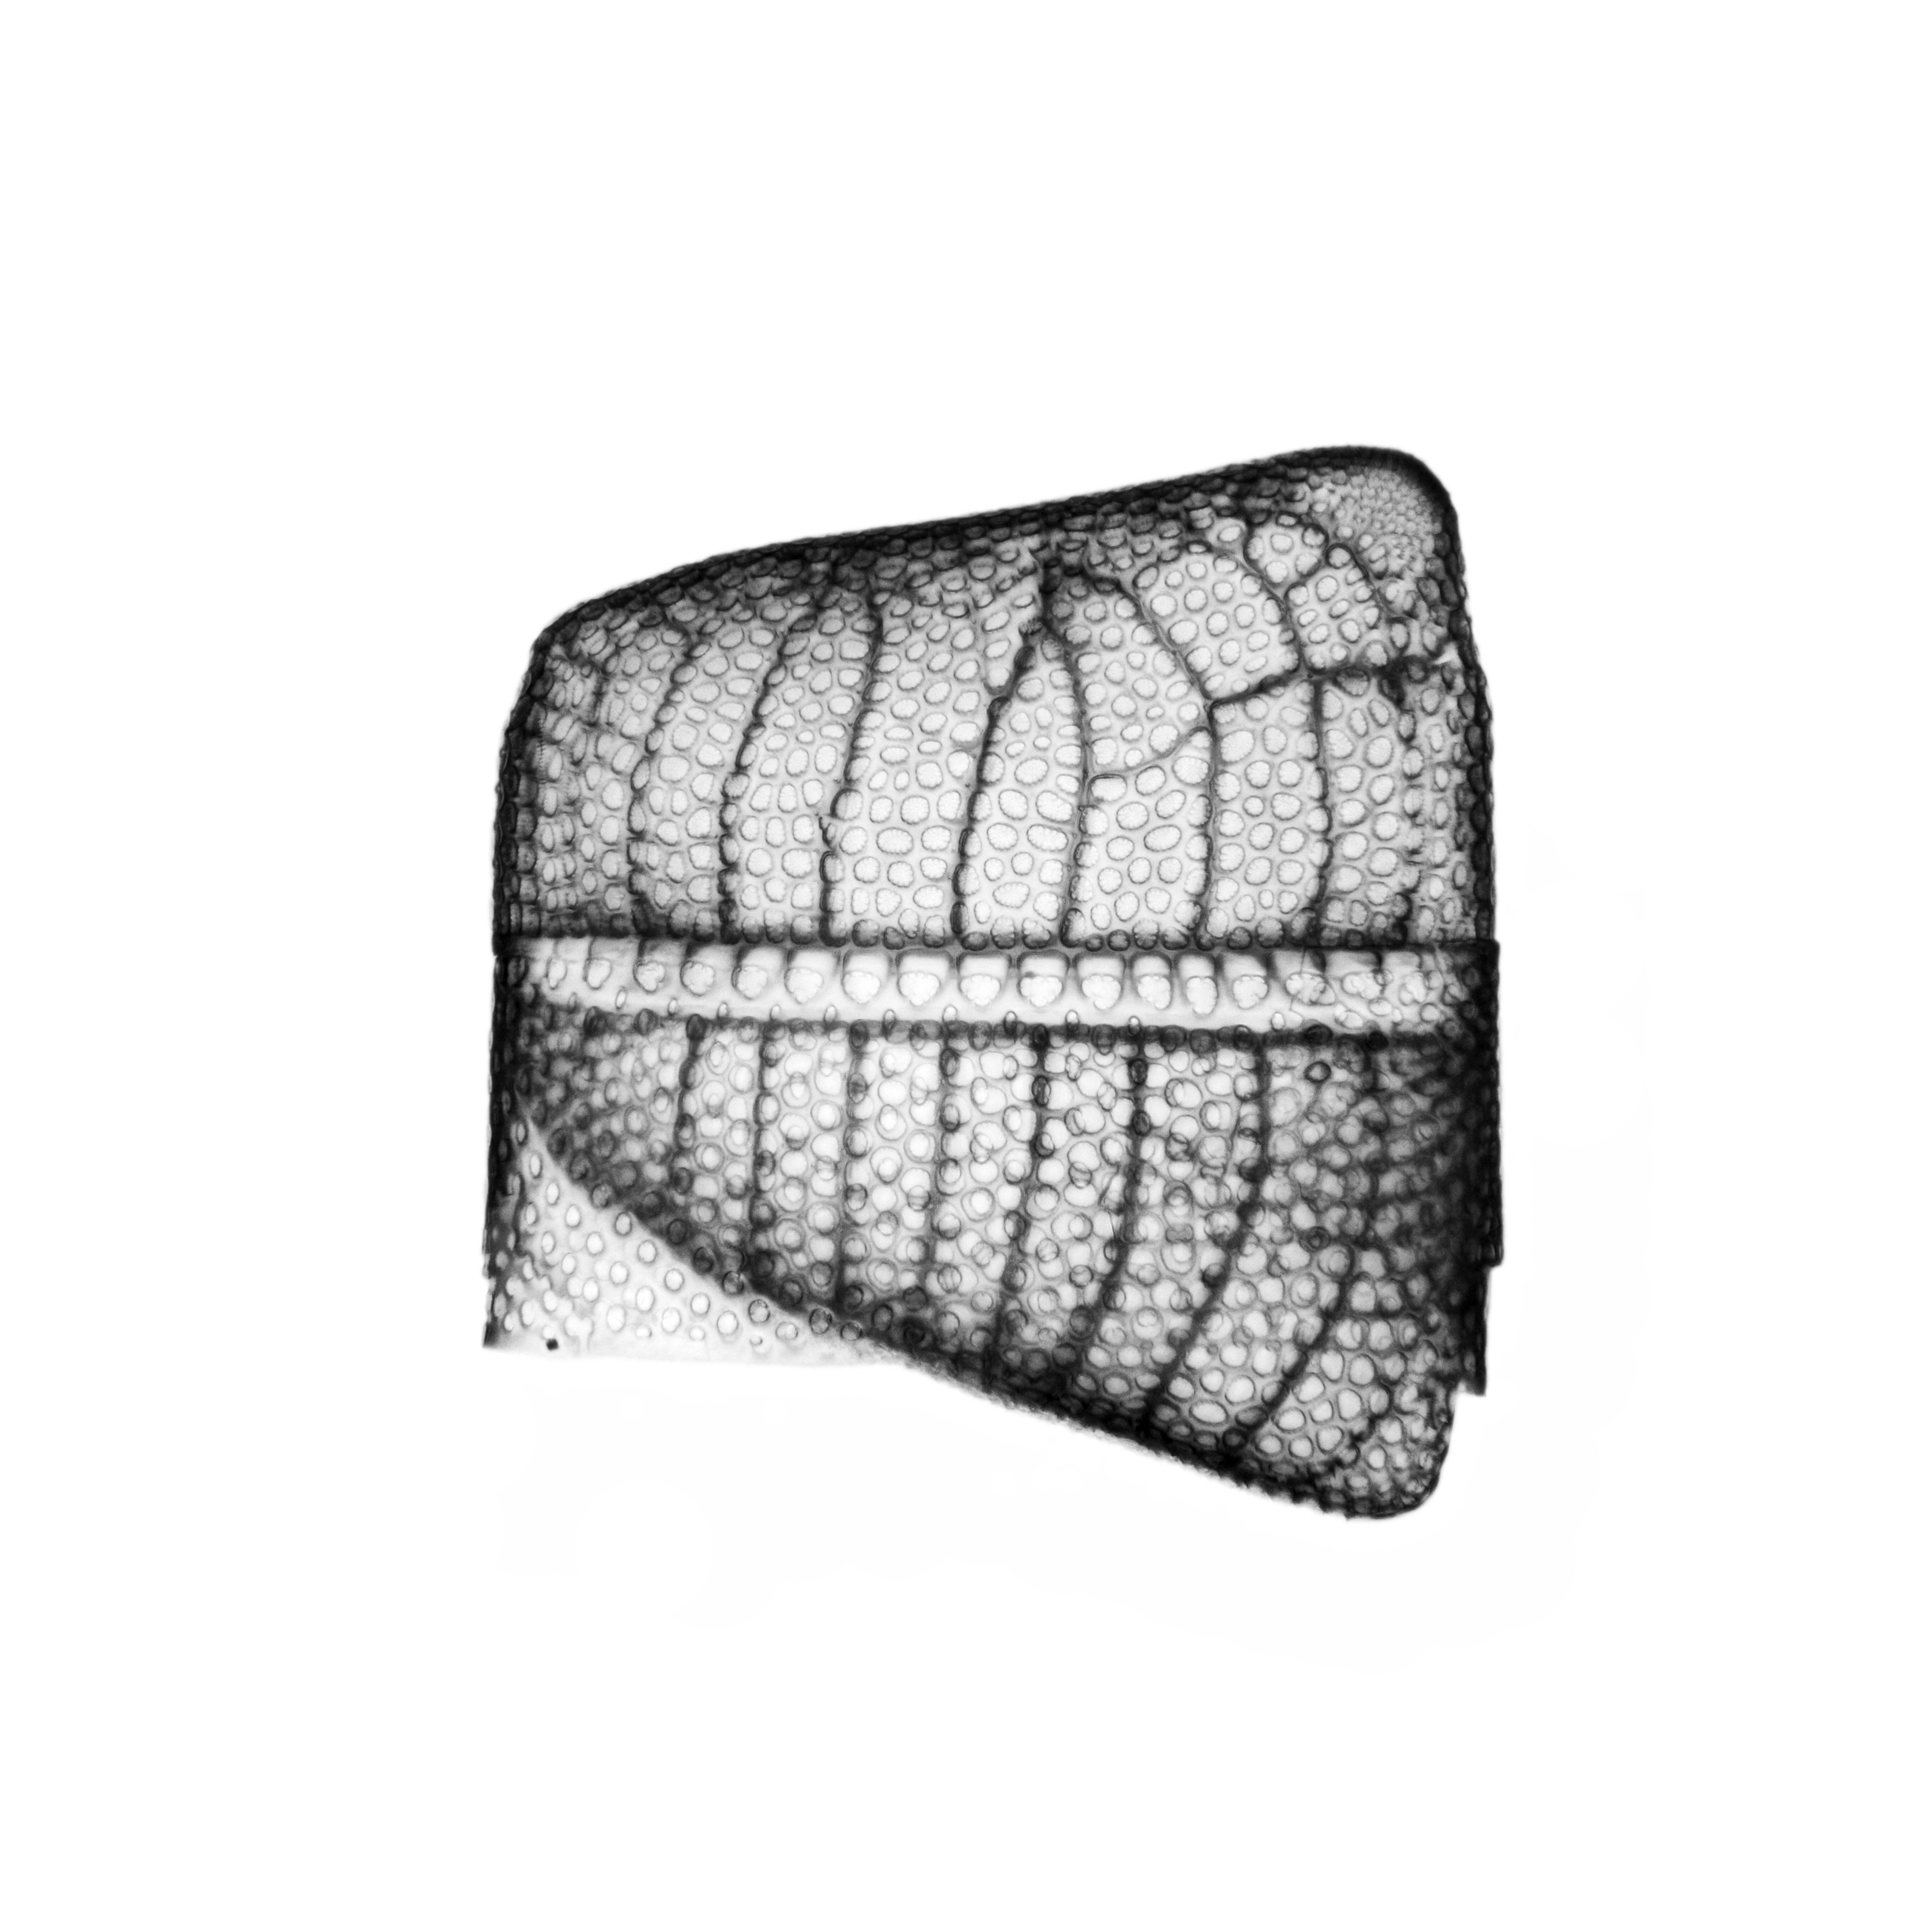
pattern, bag, micro, material, wallet, algae, mikro, protist, protists, protisten, einzeller, unicellular, protozoa, protozoen, protozoe, plankton, mikroskop, mikrofotografie, mikrofoto, microscop, microphotography, alga, algen, alge, diatom, diatoms, diatomee, diatomeen, kieselalgen, kieselalge